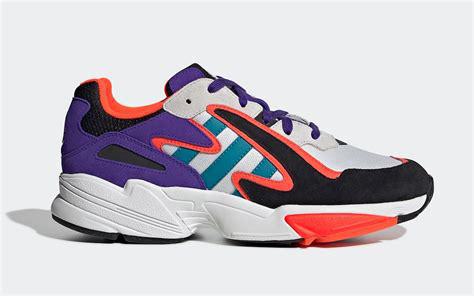
Brand: Adidas
Model: Yung 96